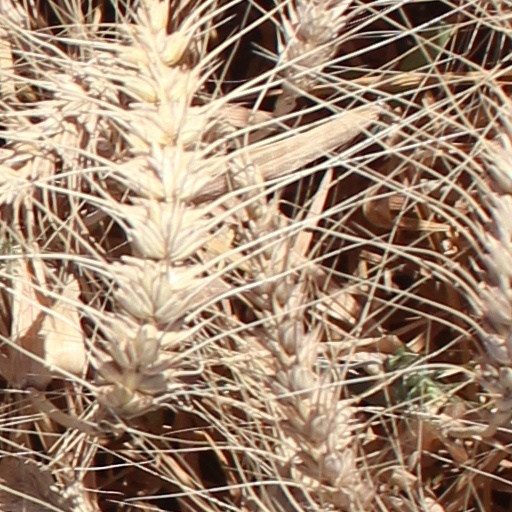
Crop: wheat